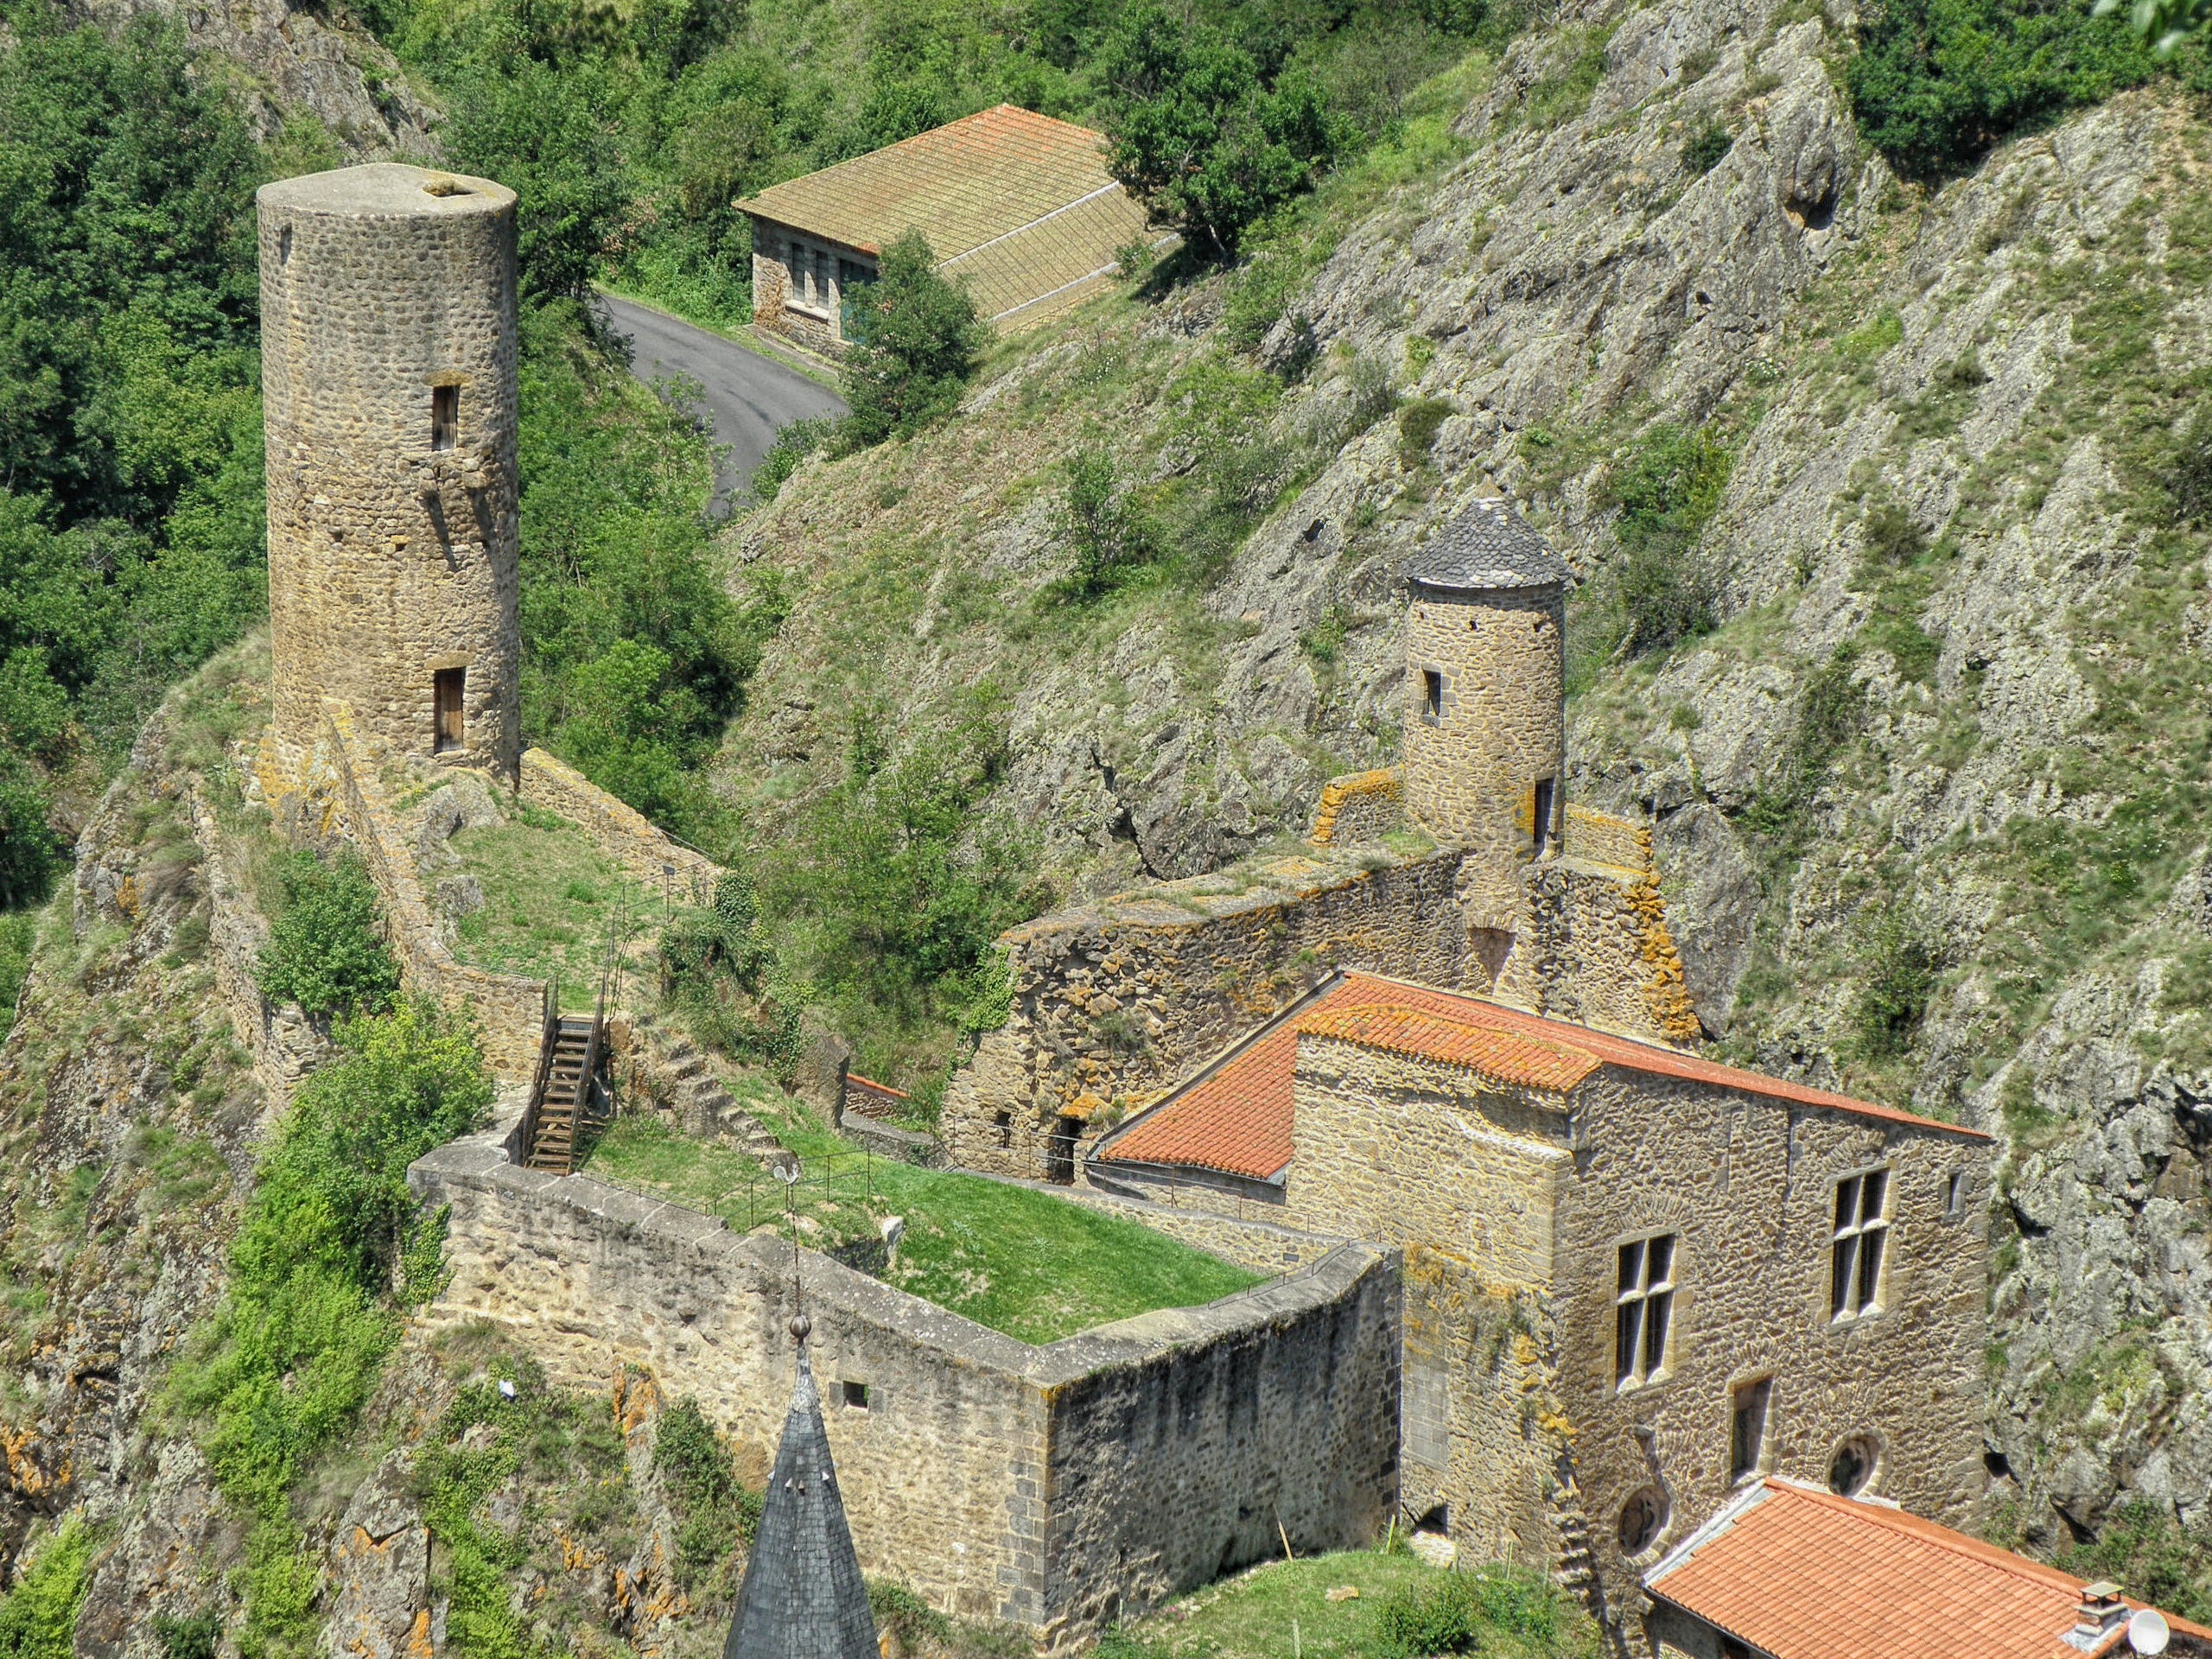
nature, architecture, road, town, building, chateau, wall, valley, summer, village, france, spring, castle, landmark, church, historic, fortification, tourism, place of worship, trees, outside, hdr, mountains, ruins, steeple, monastery, ravine, historical, middle ages, rural area, archaeological site, unesco world heritage site, historic site, ancient history, saint floret